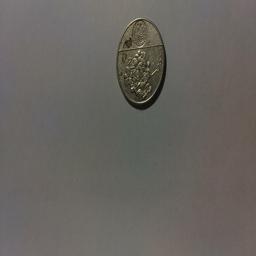
Label: 1_New_Back